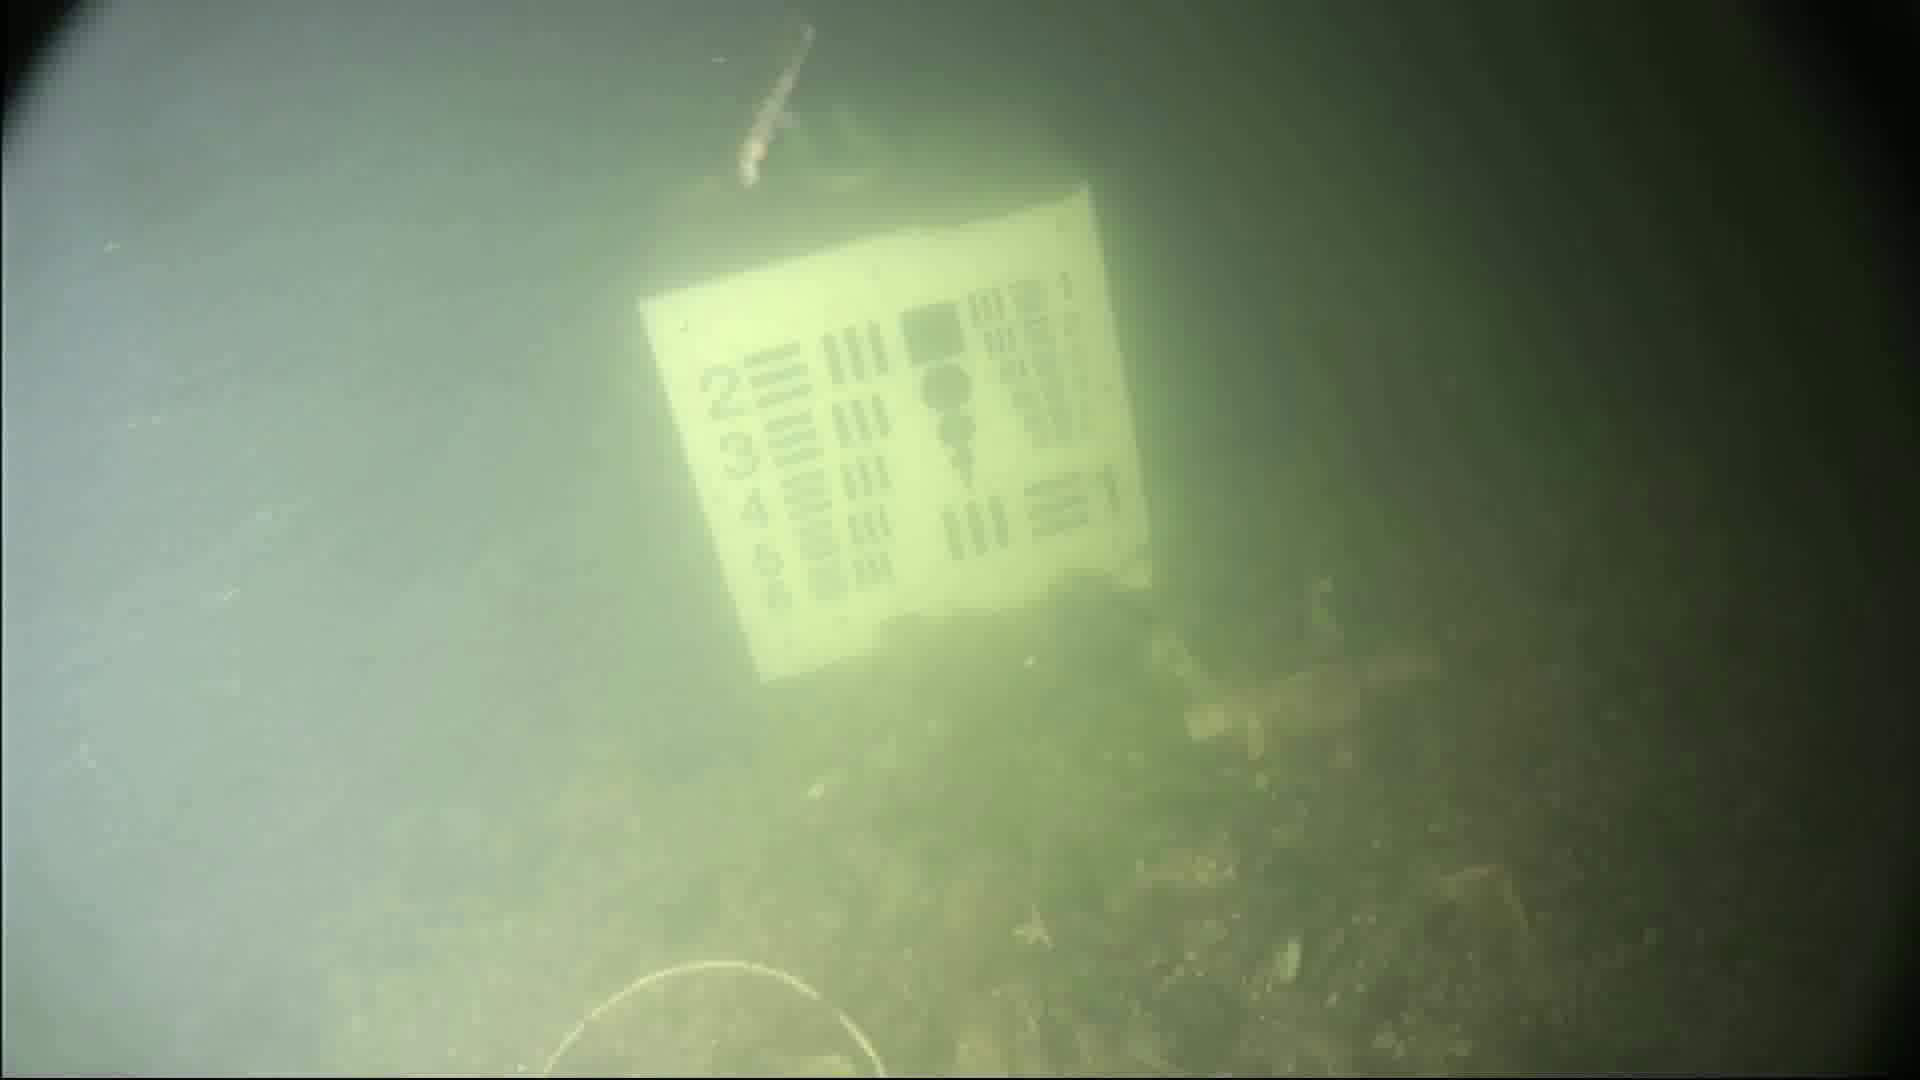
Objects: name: starfish
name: small_fish
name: crab